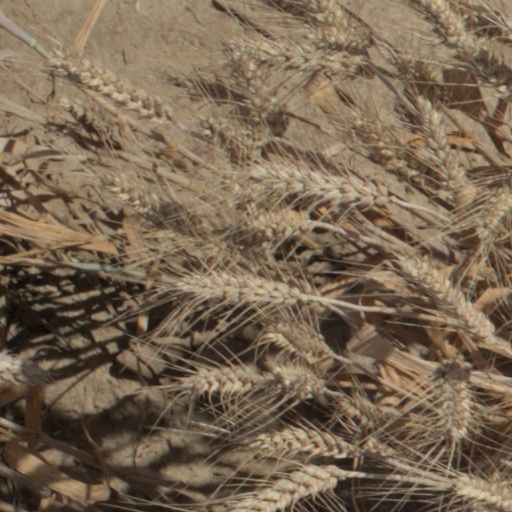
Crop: wheat